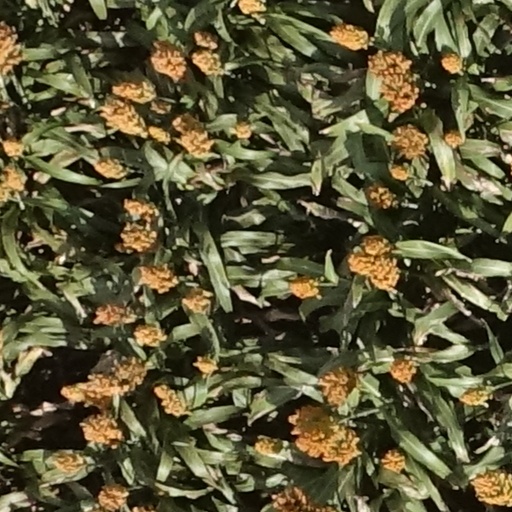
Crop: sorghum